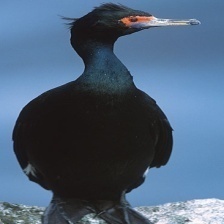
Species: RED FACED CORMORANT
Scientific name: PHALACROCORAX URILE